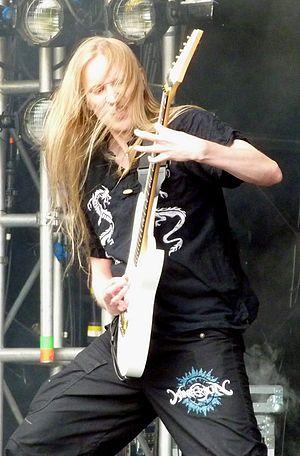
Wintersun est un groupe de death metal mélodique finlandais, originaire d'Helsinki. Il est originellement formé en 2003, par le guitariste, claviériste et chanteur Jari Mäenpää comme groupe parallèle à Ensiferum pour qui il était chanteur et guitariste. En 2003, Mäenpää rassemble des chansons qu'il avait enregistré en 1995. Il envoie les démos à Kai Hahto, ancien membre de Rotten Sound, qui accepte de jouer à la batterie.